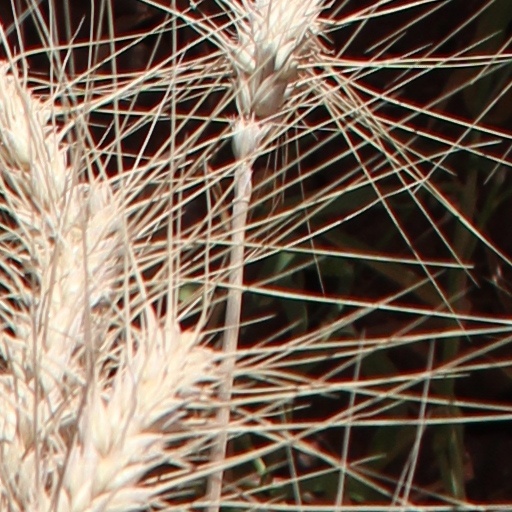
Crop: wheat